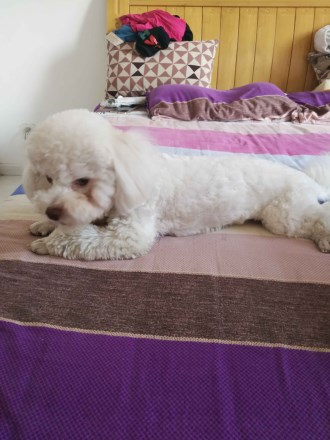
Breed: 3083-n000117-Bichon_Frise